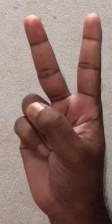
ASL sign: 2